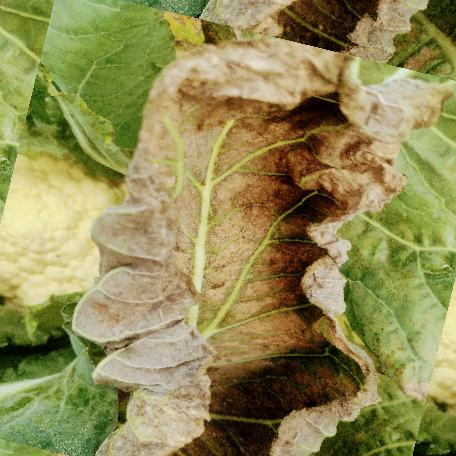
Label: Downy Mildew